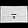
Label: Bag